Club (organization)

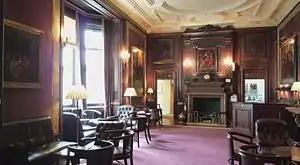
The bar at the Savile Club in London

A club is an association of people united by a common interest or goal. A service club, for example, exists for voluntary or charitable activities. There are clubs devoted to hobbies and sports, social activities clubs, political and religious clubs, and so forth.